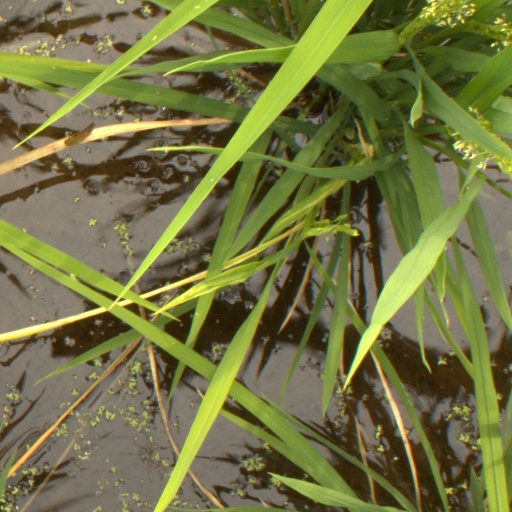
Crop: rice